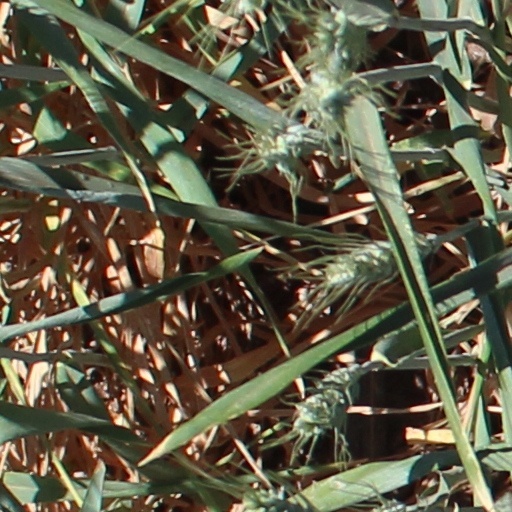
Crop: wheat